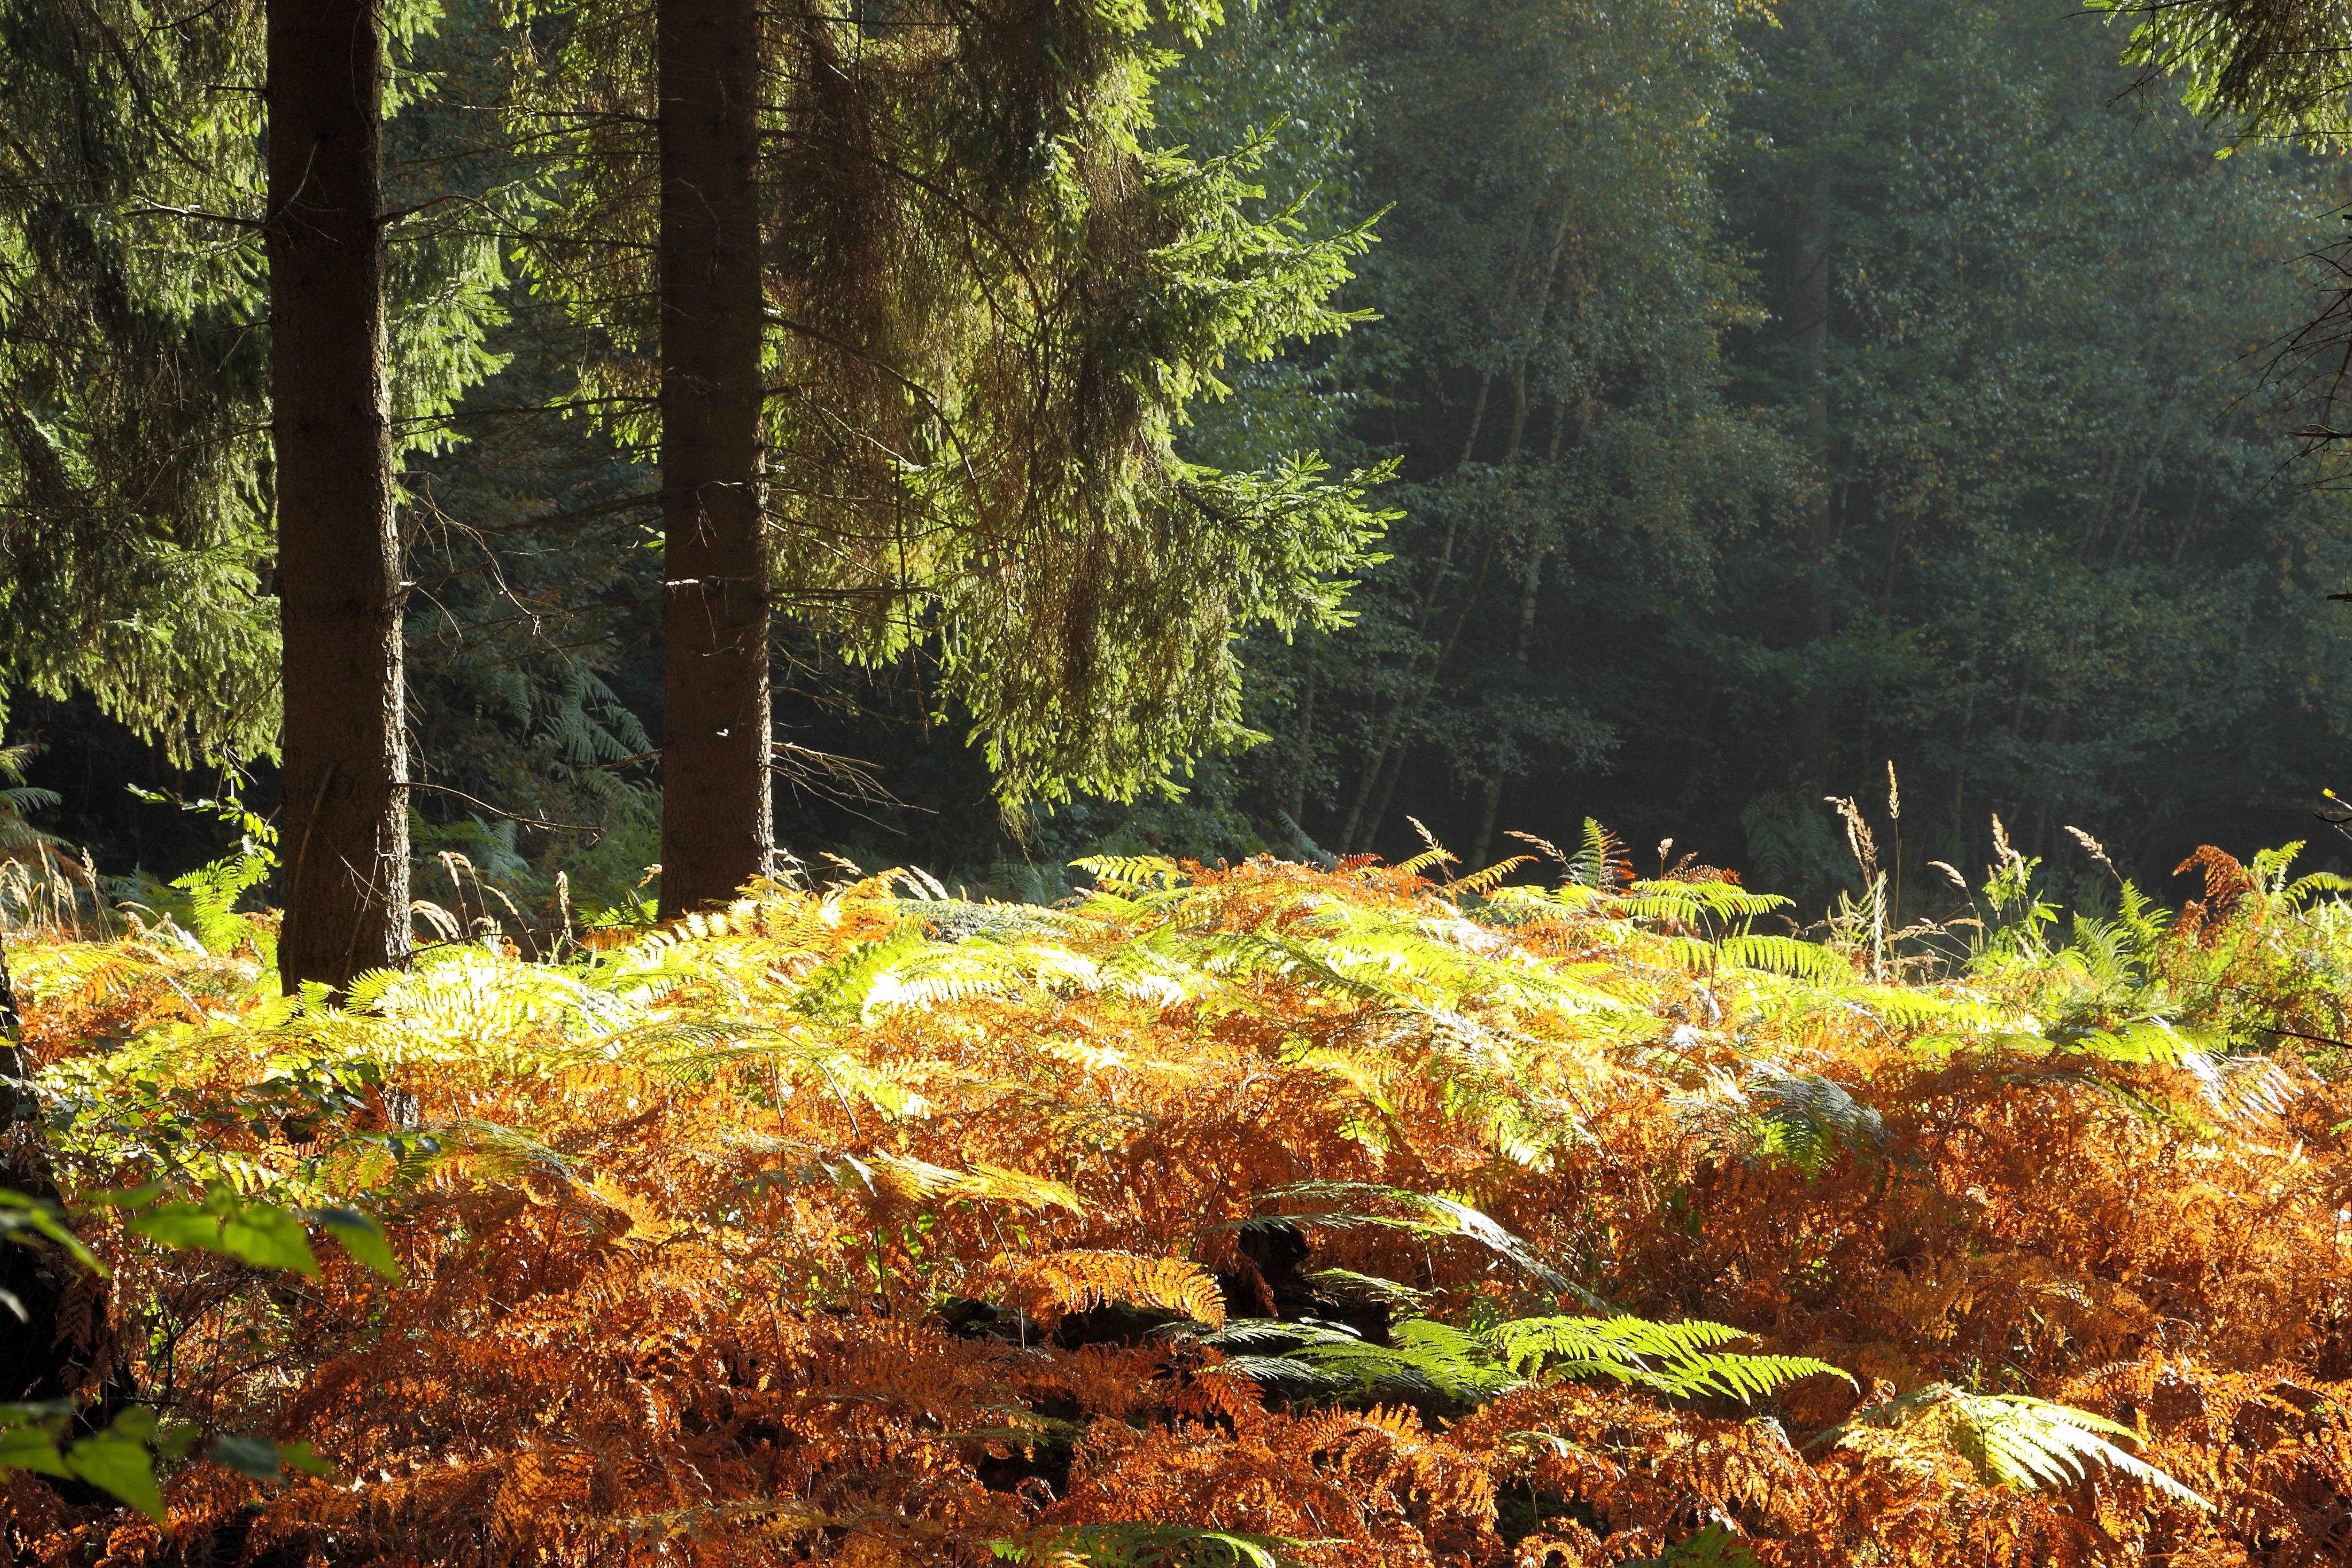
landscape, tree, nature, forest, wilderness, plant, trail, leaf, stream, jungle, autumn, season, fern, trees, vegetation, rainforest, deciduous, woodland, habitat, autumn forest, ecosystem, morning light, biome, old growth forest, natural environment, temperate broadleaf and mixed forest, temperate coniferous forest